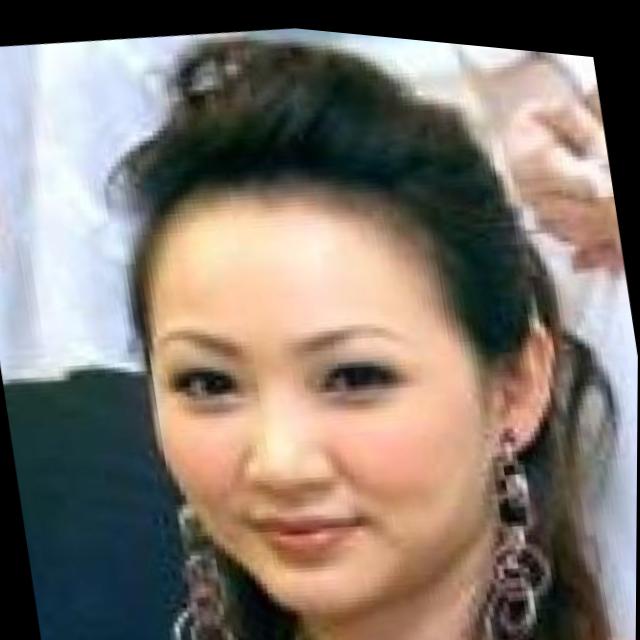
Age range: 21-44